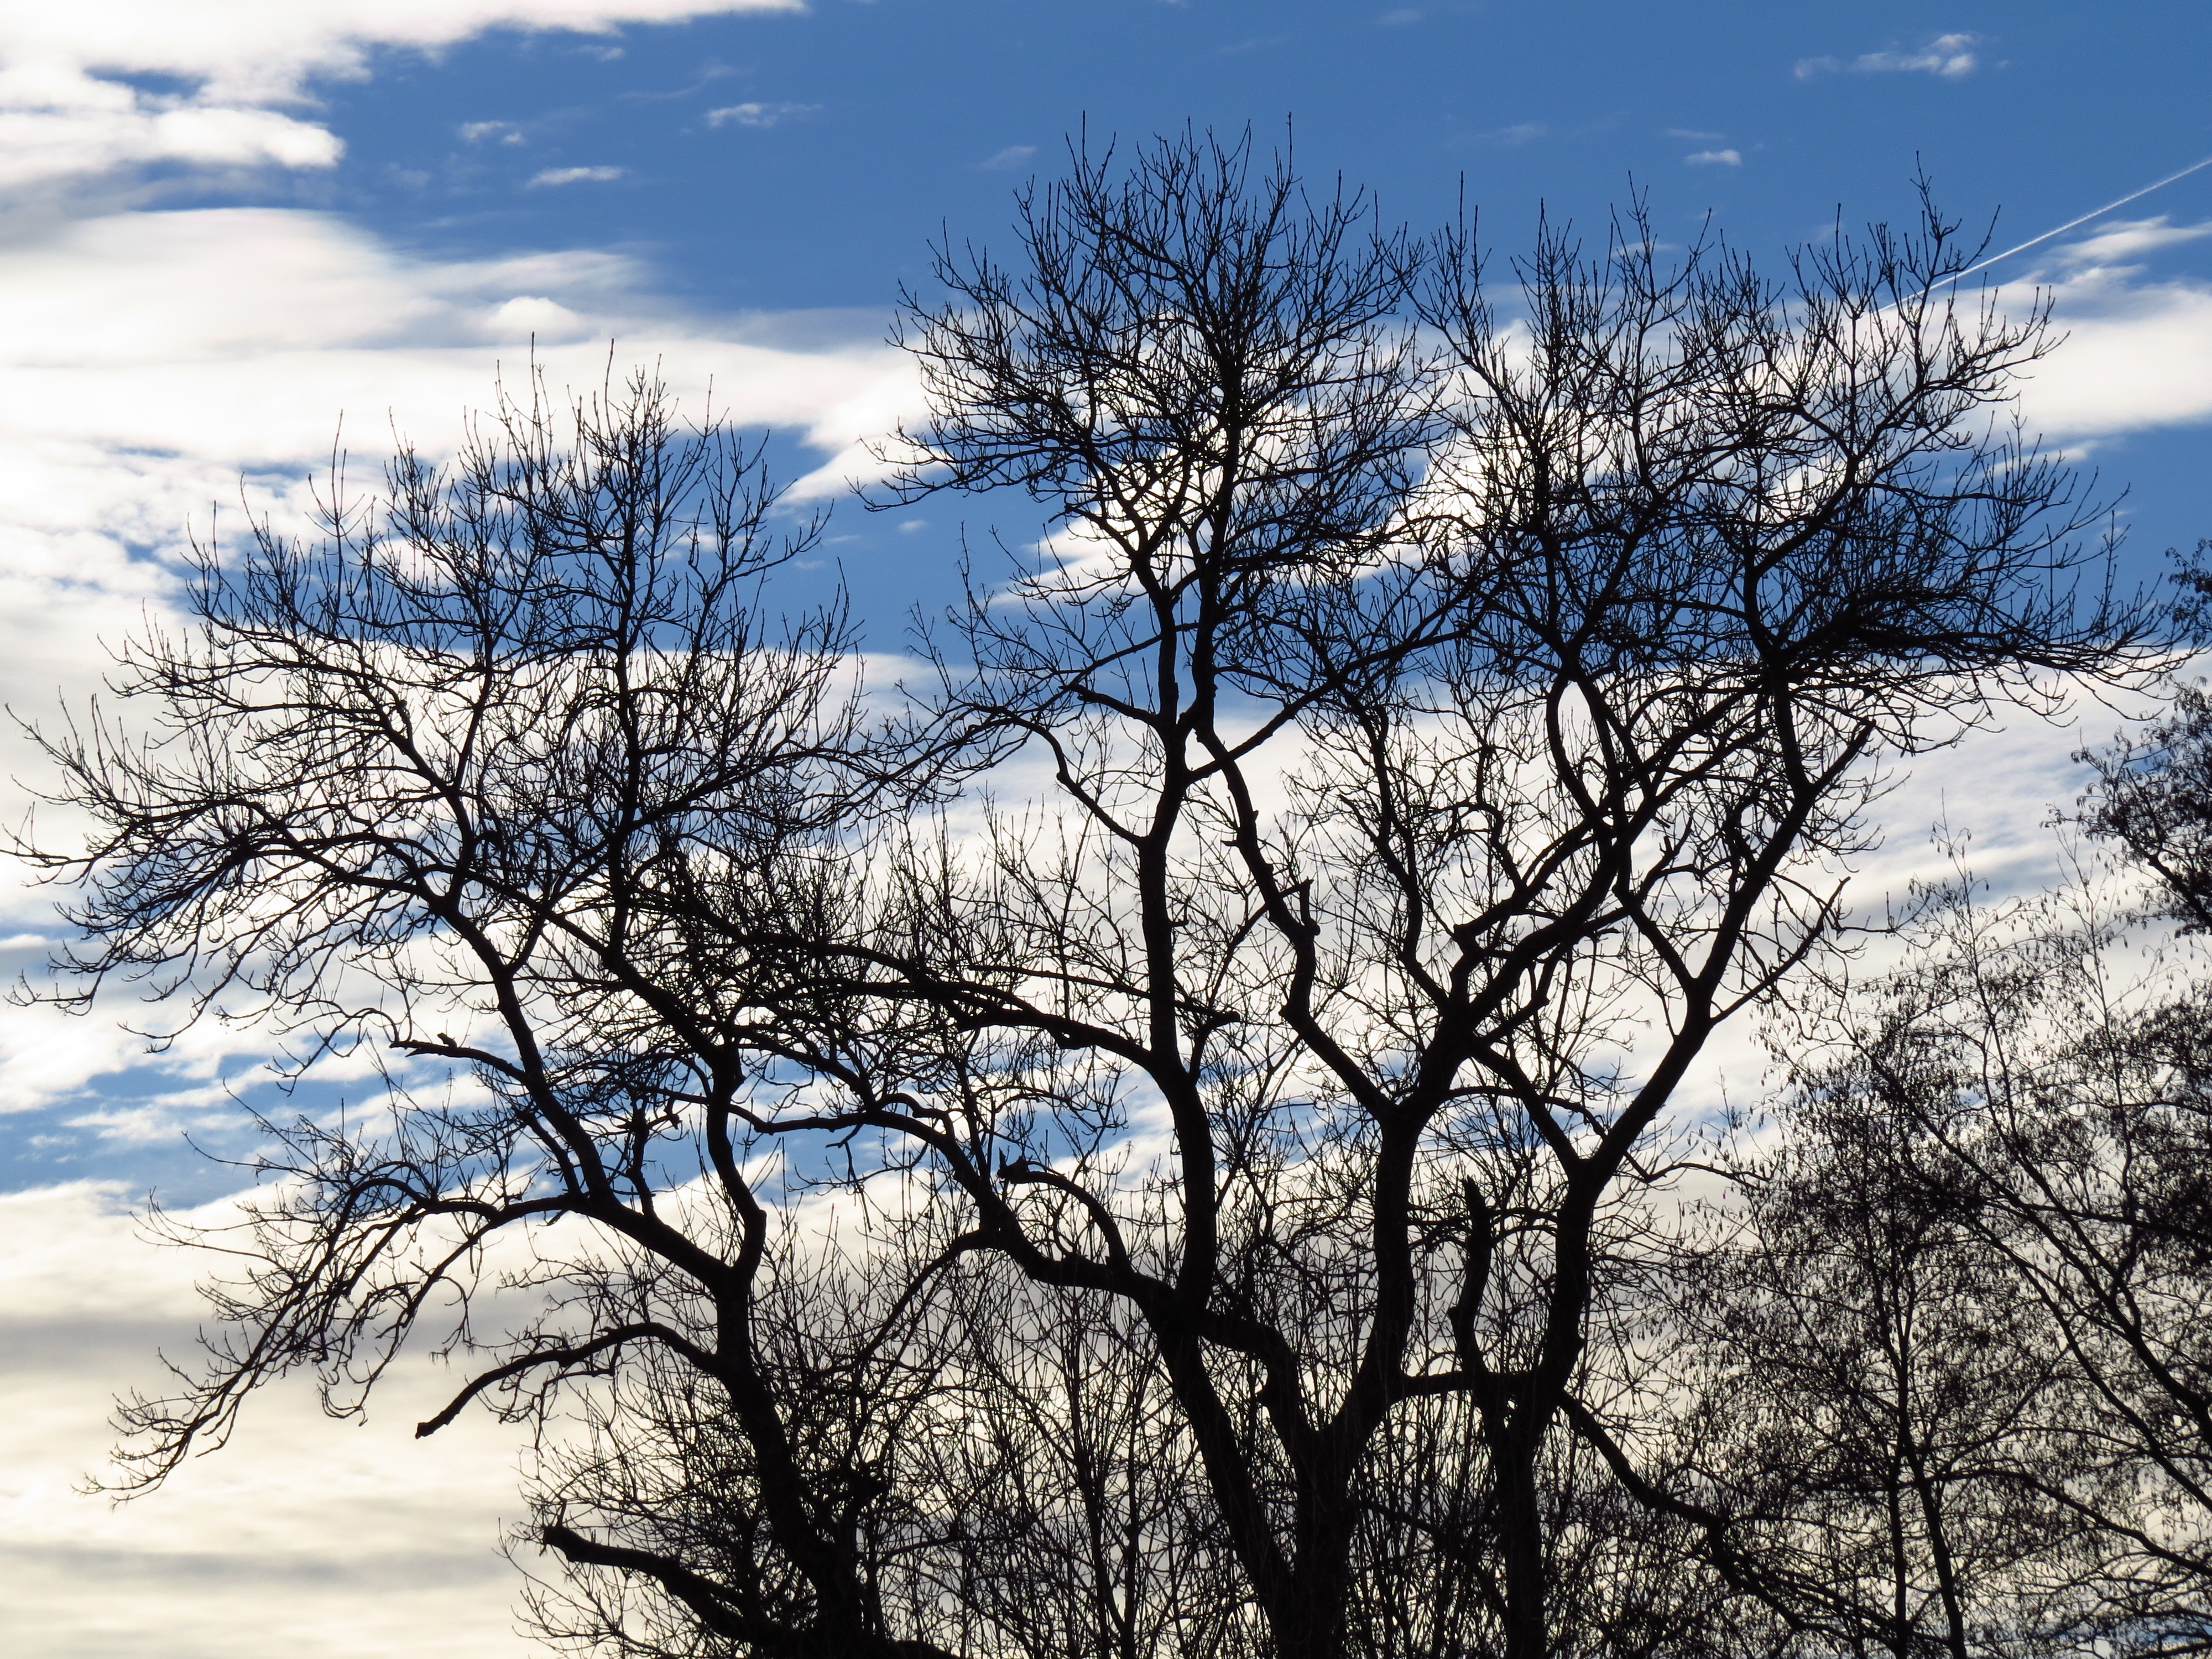
landscape, tree, nature, branch, blossom, snow, winter, cloud, plant, sky, sunlight, flower, frost, season, aesthetic, clouds, branches, gnarled, woody plant